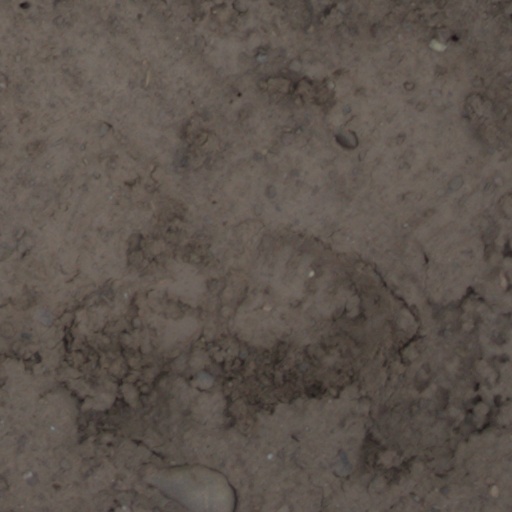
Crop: wheat